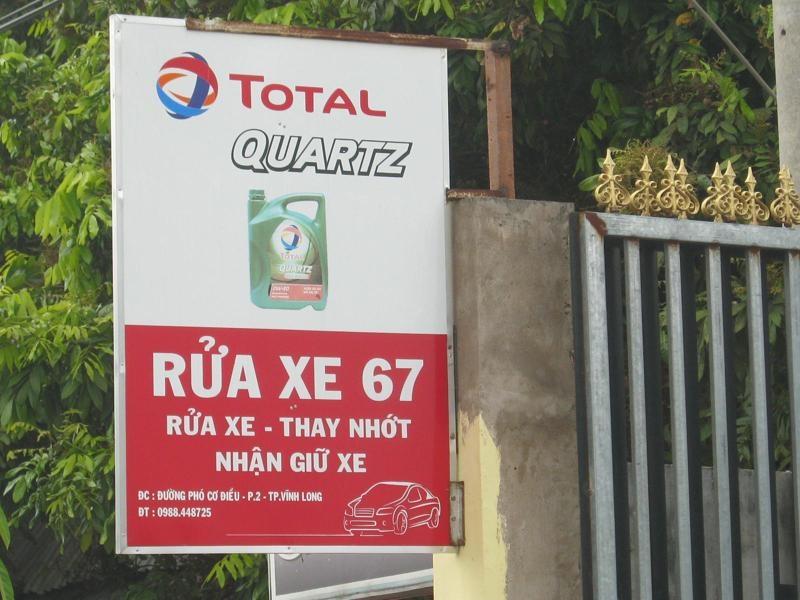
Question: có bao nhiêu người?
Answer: không có ai cả